Irina Korina

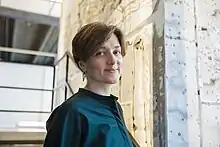
Portrait of Irina Korina

Irina Korina (born 1977, Moscow, Russia) is a Russian installation artist.